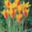
Label: tulip